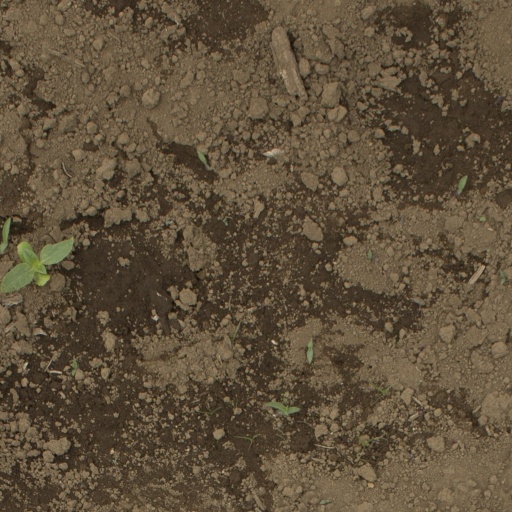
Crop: Jerusalem artichoke